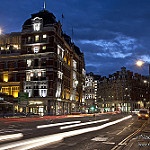
Label: street